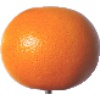
Label: pink_grapefruit